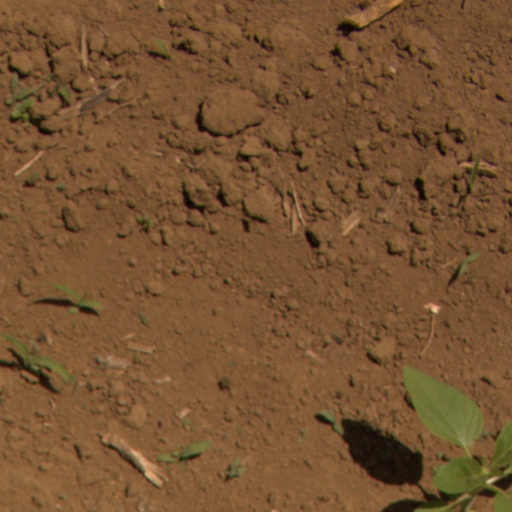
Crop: Jerusalem artichoke